T-vertices

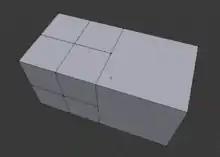
T-vertices created by joining a subdivided part with a non-subdivided part.

T-vertices is a term used in computer graphics to describe a problem that can occur during mesh refinement or mesh simplification. The most common case occurs in naive implementations of continuous level of detail, where a finer-level mesh is "sewn" together with a coarser-level mesh by simply aligning the finer vertices on the edges of the coarse polygons. The result is a continuous mesh, however due to the nature of the z-buffer and certain lighting algorithms such as Gouraud shading, visual artifacts can often be detected.